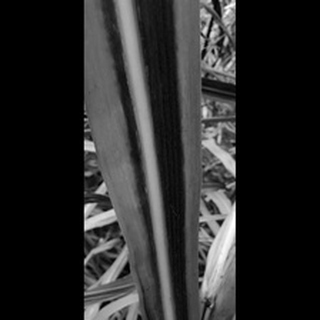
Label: sugarcane_yellow_leaf_disease